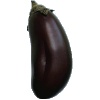
Label: eggplant